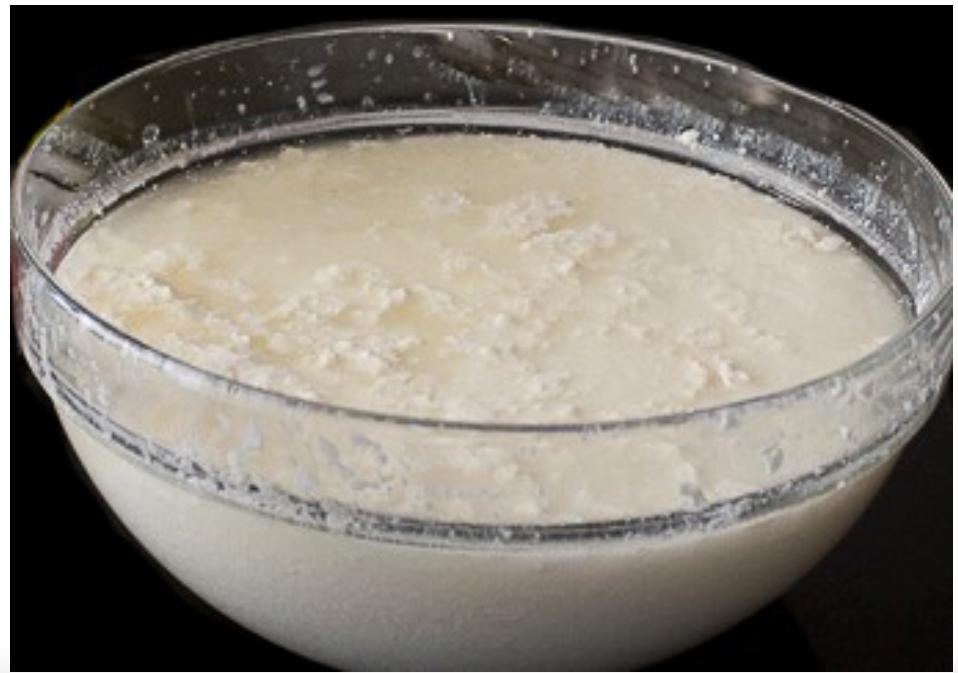
Kuna mchanganyiko wa maziwa ambayo ni maziwa yaliyotolewa kutoka kwa wanyama ambao wanakula majani yanayotoka shambani ambayo ni majani mabichi. Maziwa haya ni mazuri kwa afya na yanaongeza nguvu kwa mwili.